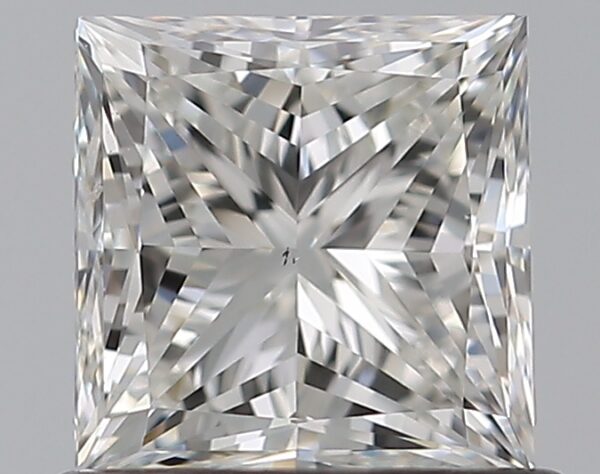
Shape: princess
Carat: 0.76
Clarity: VS2
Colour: G
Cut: EX
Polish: EX
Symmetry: VG
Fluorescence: N
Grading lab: GIA
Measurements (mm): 4.93 x 4.88 x 3.54